HMS Greenwich (1747)

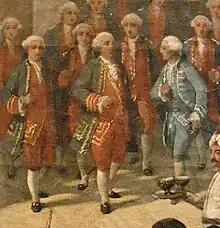
Joseph de Bauffremont, whose squadron captured "Greenwich" off San Domingo

The frigate soon determined that "Greenwich" was a two-decked warship, and sailed back to the protection of the squadron, which then came up and attacked, with action commencing at 9 a.m. when "Diadème" opened fire. For the next twelve hours "Greenwich" was constantly engaged with one or other of the French ships. Roddam assembled his men in an attempt to board the 64-gun "Éveillé", but several of her consorts bore up and opened fire, damaging "Greenwich"s rigging and leaving her unmanageable. After consulting with his officers, Roddam expressed his desire to fight on, but eventually agreed to surrender "Greenwich", as further resistance would only cause further casualties among his men.